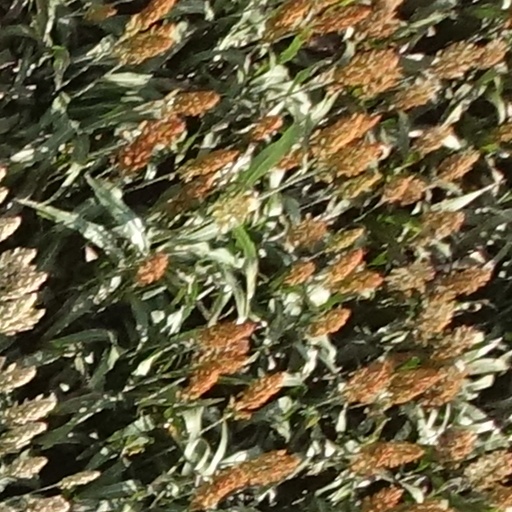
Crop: sorghum